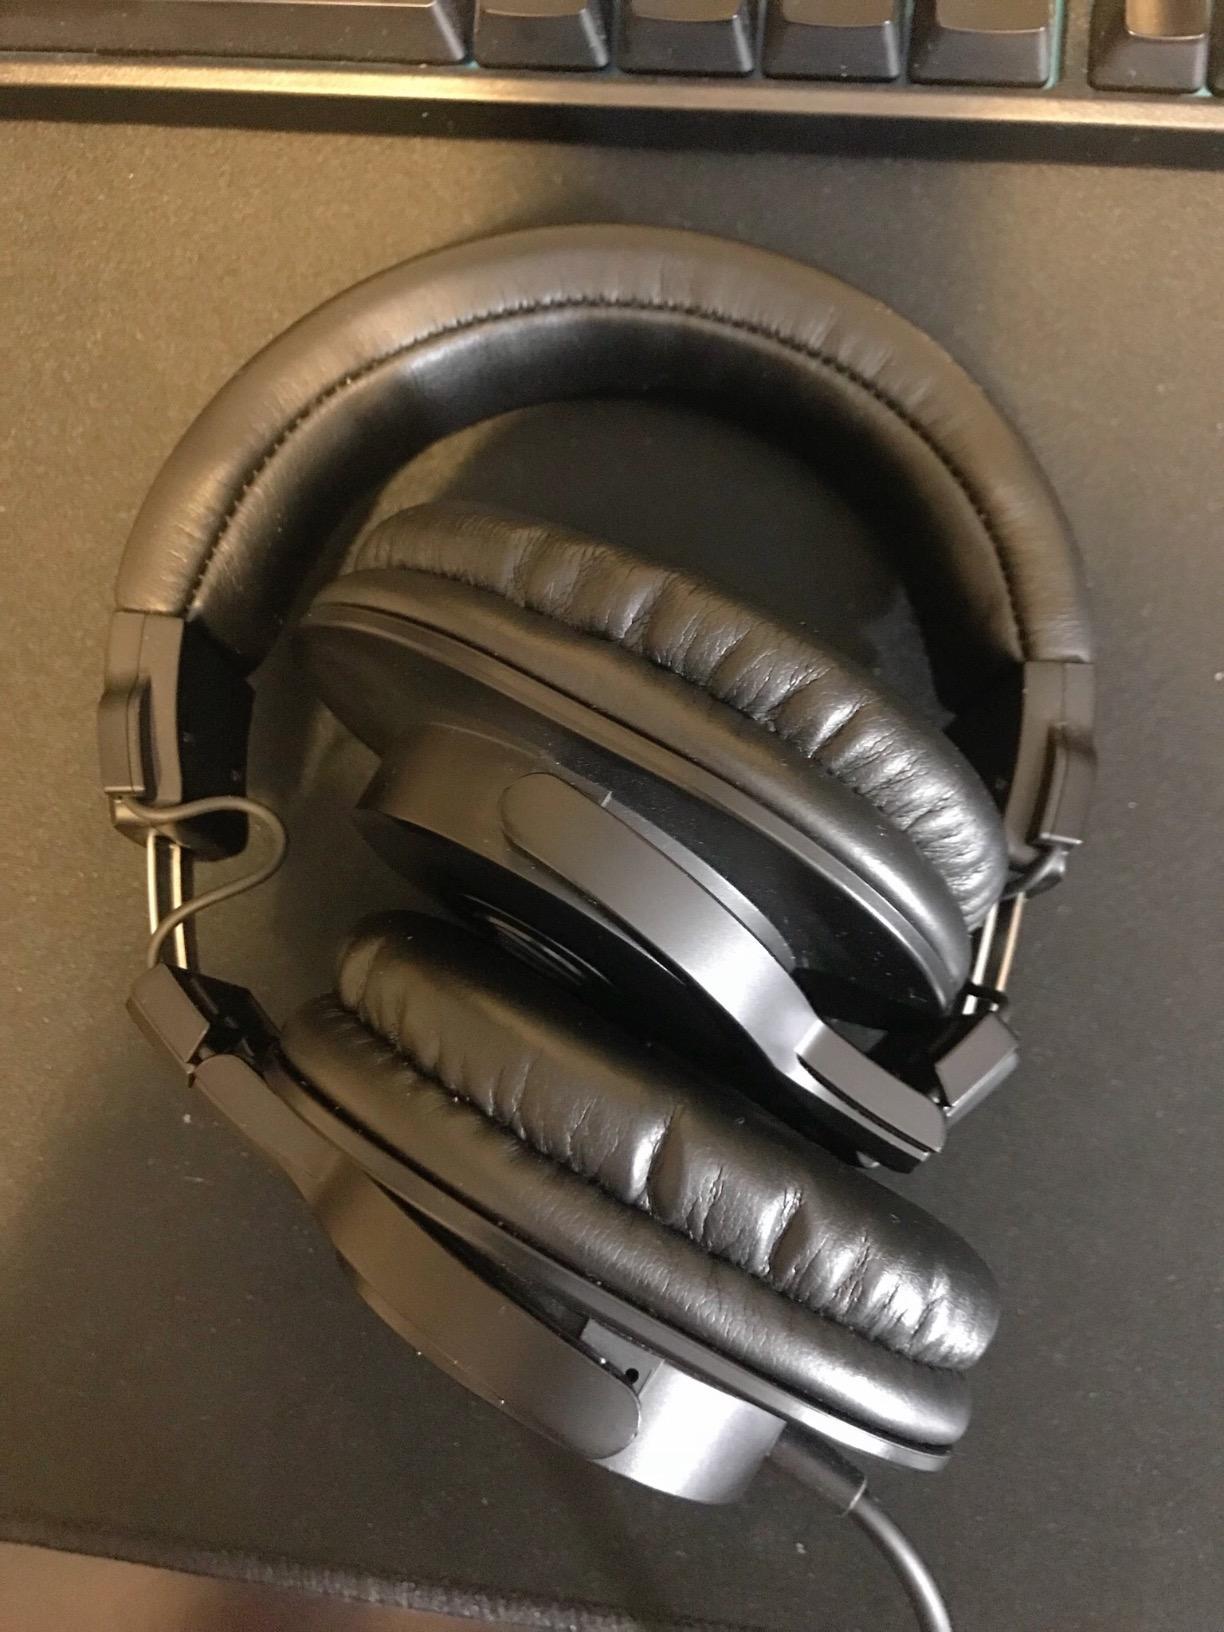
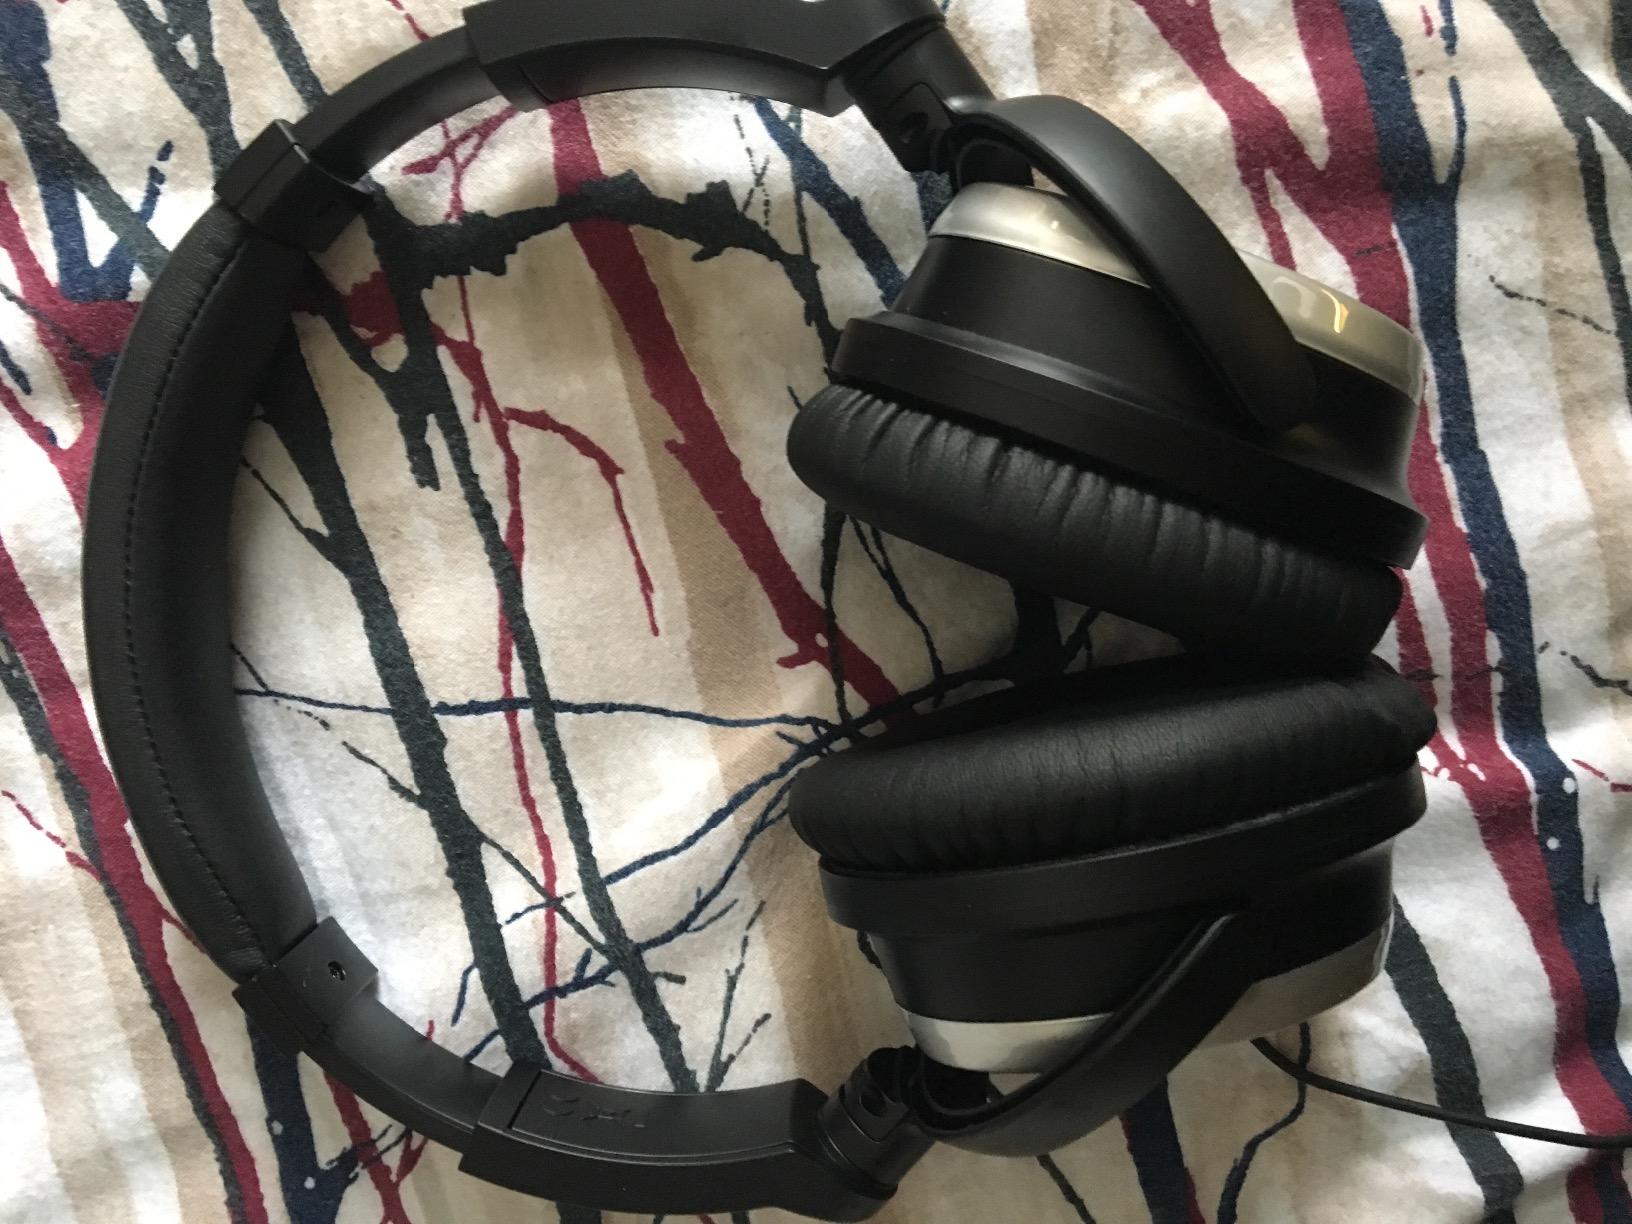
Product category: headphones
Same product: no